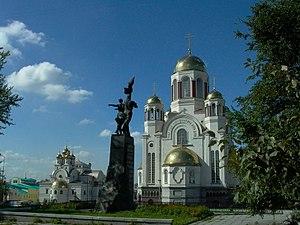
L'église de Tous-les-Saints, dénommée en forme longue église sur le sang versé en l'honneur de tous les Saints resplendissants dans la Sainte-Russie est une église orthodoxe bâtie sur le terrain de la villa Ipatiev à Ekaterinbourg, où le dernier tsar de Russie Nicolas II fut exécuté avec sa femme, ses enfants, et plusieurs de ses serviteurs, par les Bolcheviks durant la guerre civile russe en 1918. L'église commémore la canonisation des Romanov.
Nicolas II, né Nikolaï Aleksandrovitch Romanov le 6 mai 1868 au palais de Tsarskoïe Selo et exécuté sommairement avec toute sa famille le 17 juillet 1918 à Iekaterinbourg, est connu comme le dernier empereur de Russie, également roi de Pologne et grand-duc de Finlande, de la dynastie des Romanov.